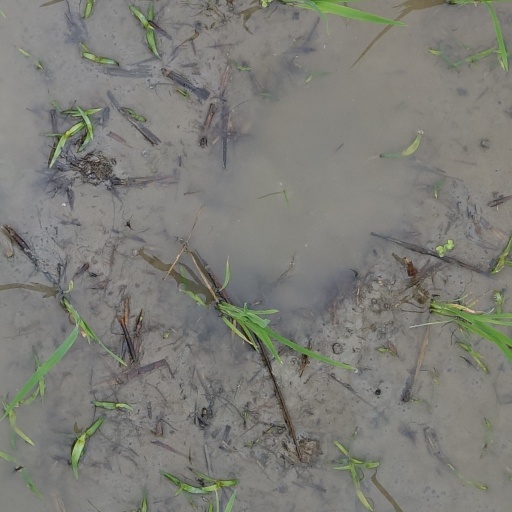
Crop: rice